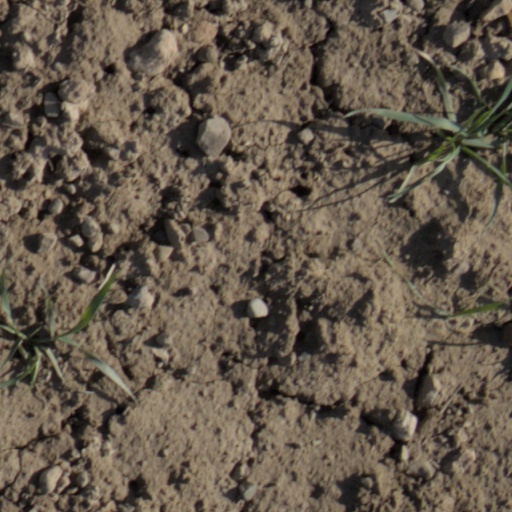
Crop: wheat